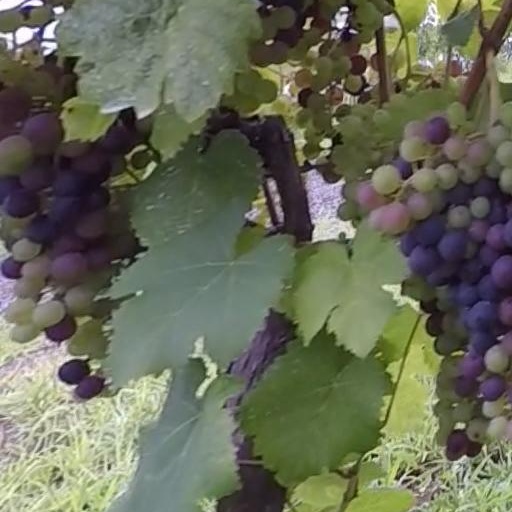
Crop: grape